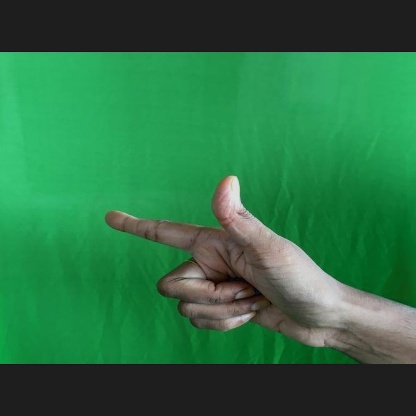
Mudra: Chandrakala